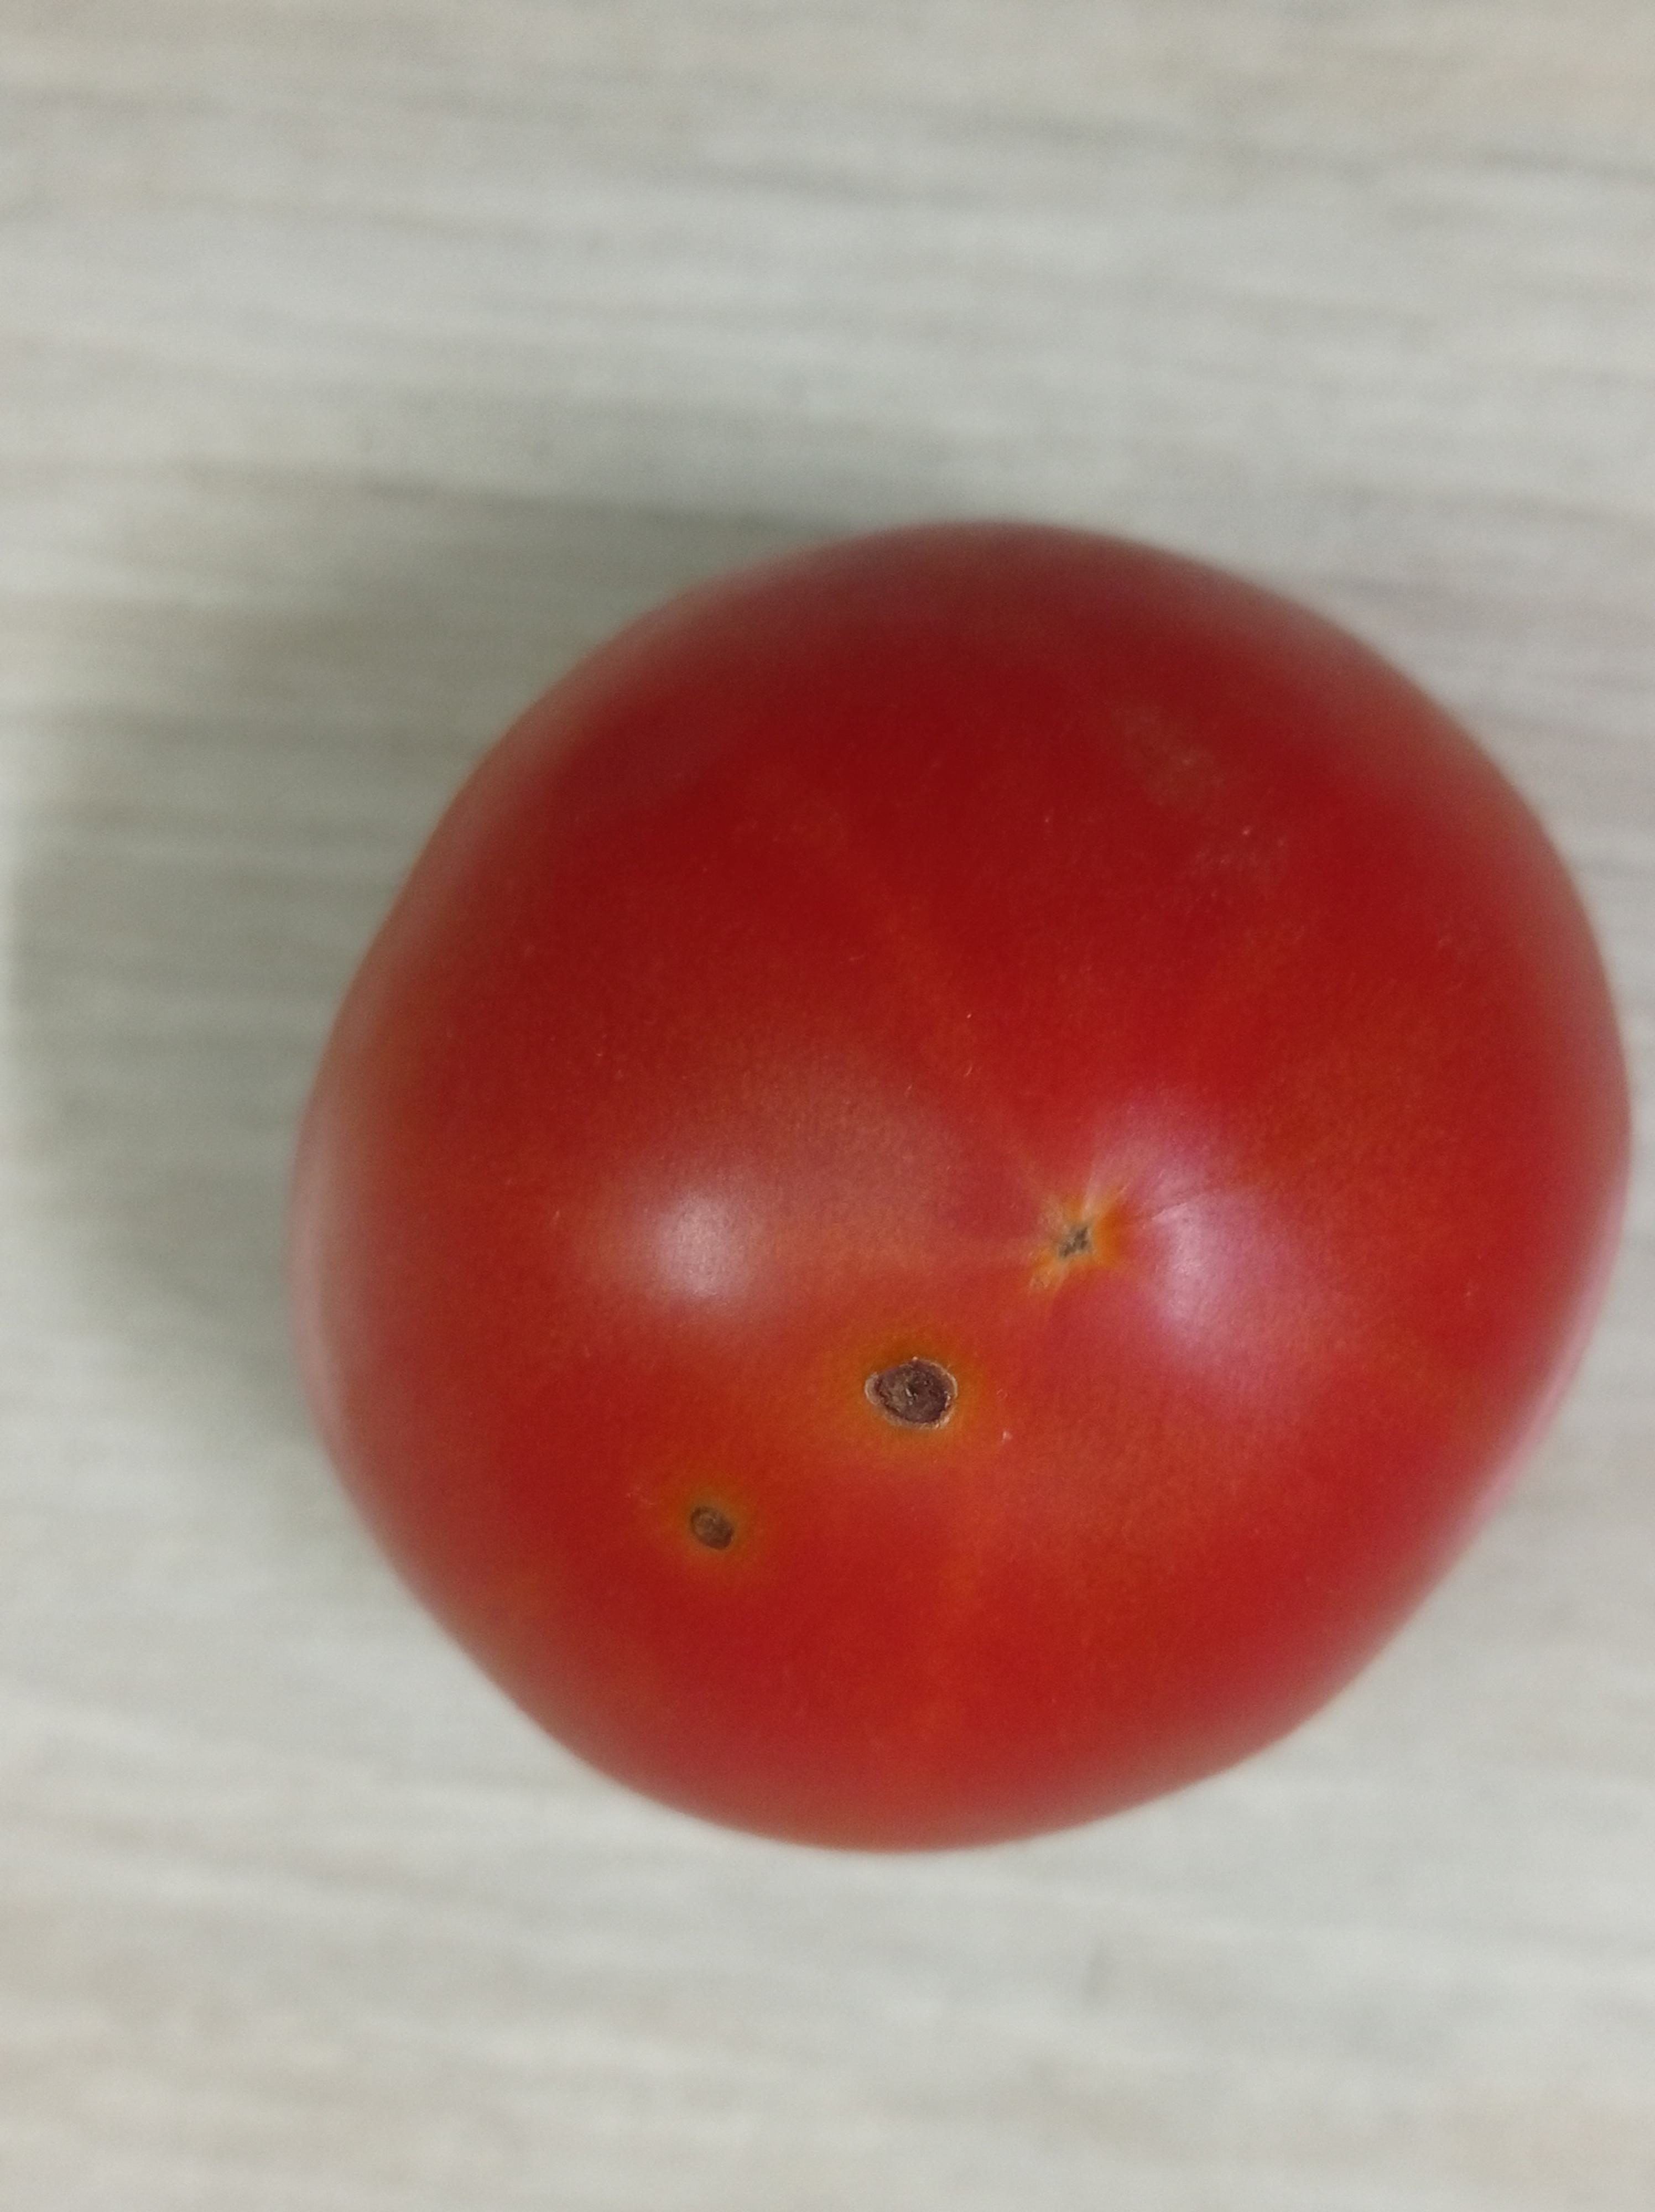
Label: Fresh